Diu Fortress

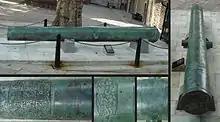
Ottoman cannon cast for the invasion of India. Taken in the capture of Aden in 1839 by Cap. H.Smith of HMS Volage. Tower of London.

In 1538, the Turks, who were ill-disposed towards the Sultan of Gujarat and the Portuguese, mobilized a strong naval force comprising sixty-six ships and 20,000 soldiers. Starting from Egypt in 1538 they laid siege to the fort, repeatedly assaulted and intensely bombarding it. When the fort's forces were about to collapse, the Turks, for unknown reasons, lifted the siege and turned back to the Red Sea. Only 40 out of 400 men in the fort's Portuguese garrison had survived. This ended Turkish attacks on Portuguese India. In June 1538, the Sultan also attacked Diu, since during the previous year the Portuguese had occupied the fort as well as the city.